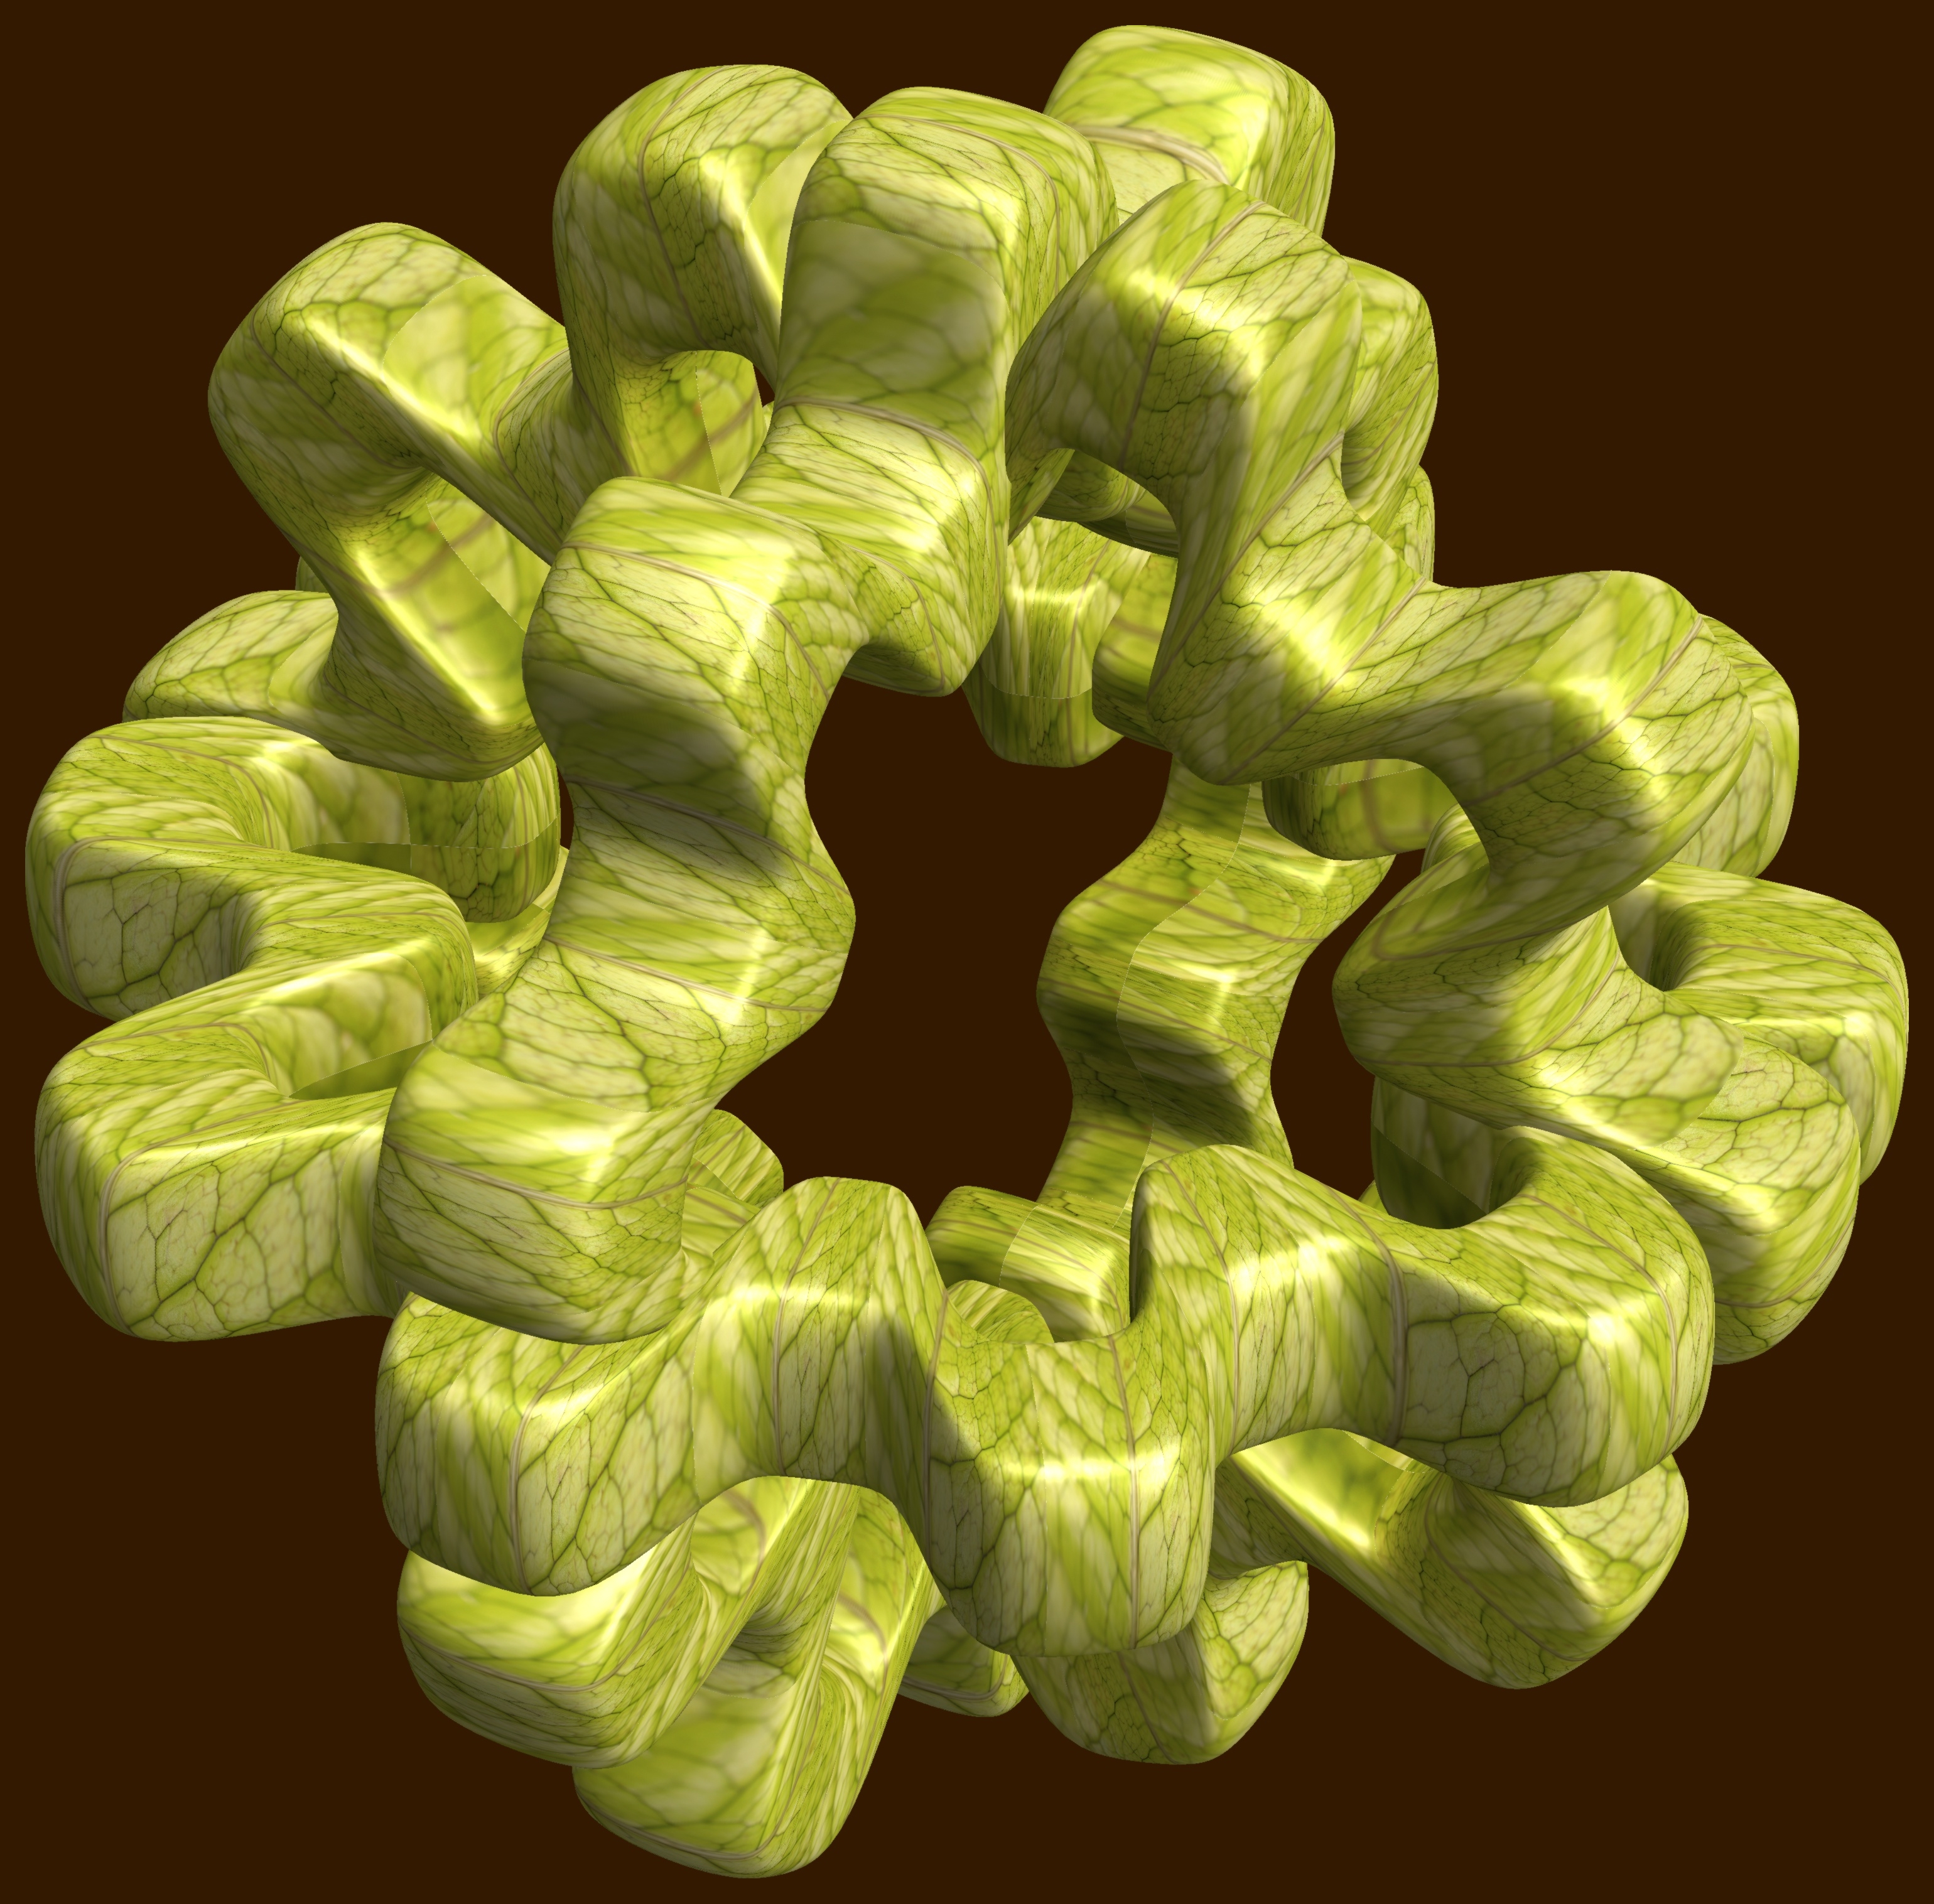
abstract, structure, texture, leaf, pattern, food, green, produce, geometry, yellow, sculpture, art, design, symmetry, 3d, graphic, carving, shape, torus, mathematica, cg, parametricplot3d, code, program, algorithm, mapping, geometricsculpture